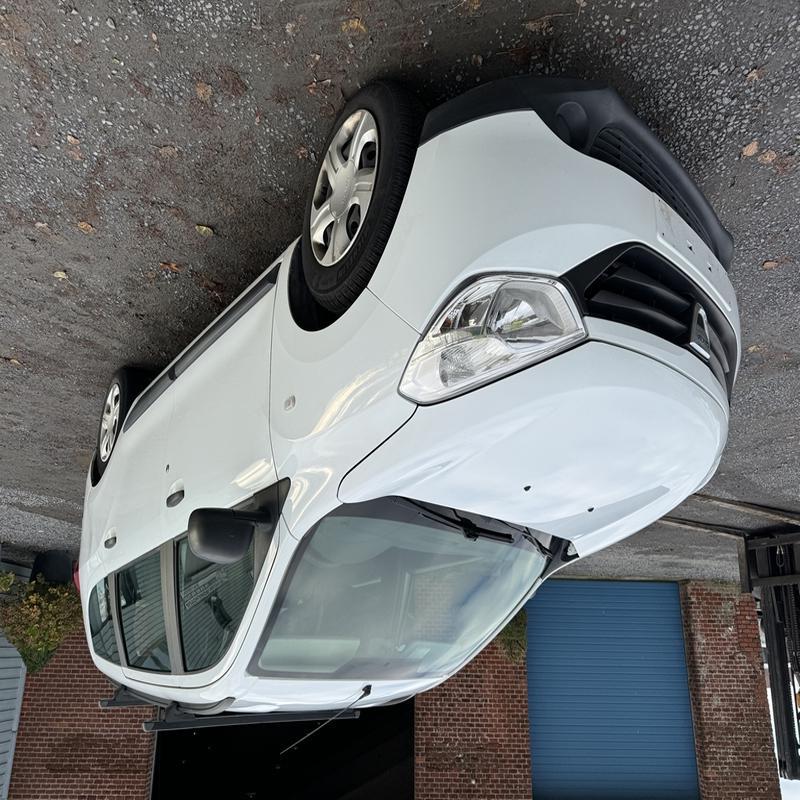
Aucun dommage détecté.
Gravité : aucun